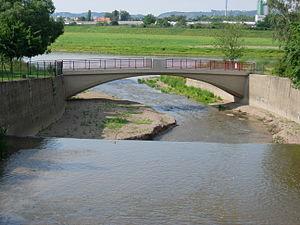
La Weißeritz est un affluent de l'Elbe de 12 km de long qui traverse Freital et Dresde en Saxe.